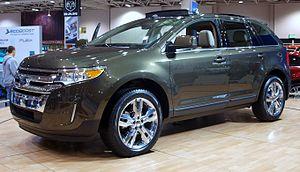
Le Ford Edge est un crossover de la marque américaine Ford, produit depuis octobre 2006. Il est le premier représentant du segment des crossovers dans la gamme de Ford. Il a été présenté lors du Salon de Détroit en janvier 2006.